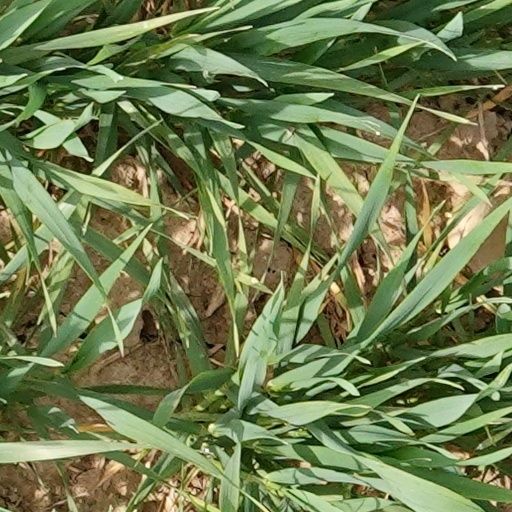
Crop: wheat